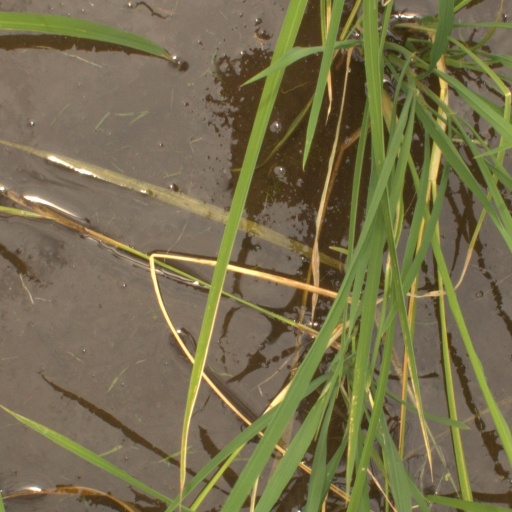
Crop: rice